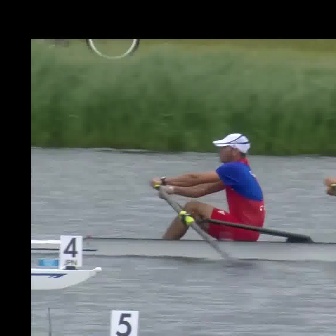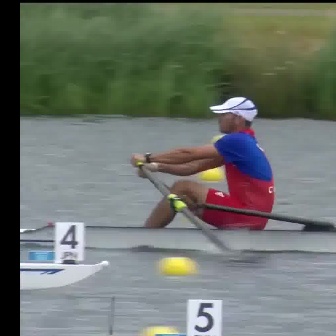
  Please identify the target specified by the bounding box [148,132,264,248] in the first image and locate it in the second image. Return the coordinates in [x_min,y_min,x_max,y_max] format.
Answer: [128,95,272,239]